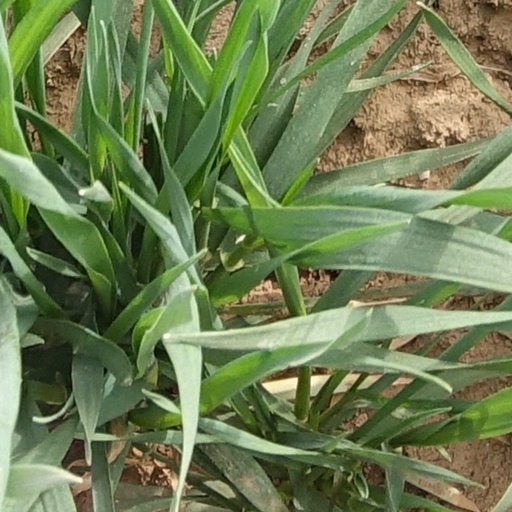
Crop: wheat